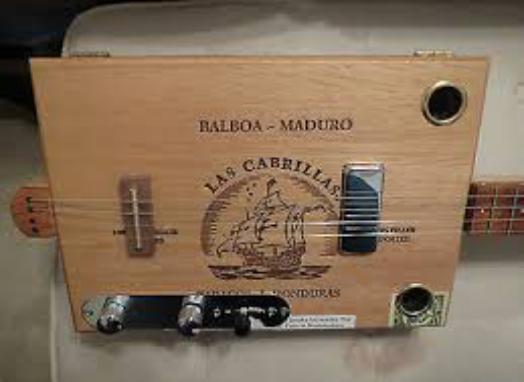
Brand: Las Cabrillas
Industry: Necessities